Camp Fire (2018)

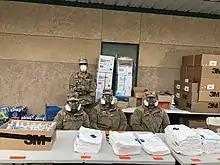
California National Guard soldiers from the 49th Brigade distributing supplies to search teams during the Camp Fire.

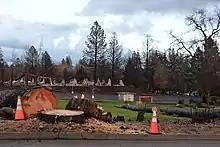
Burnt Seventh-day Adventist church, Paradise

Smoke from the Camp Fire led to widespread air pollution throughout the San Francisco Bay Area and Central Valley, prompting the closure of public schools in five Bay Area counties and dozens of districts in the Sacramento metropolitan area on November 16. Haze from smoke in the upper atmosphere was observed in New York City, more than away. John Balmes, a physician at the University of California, Berkeley who sits on the California Air Resources Board, noted that the fire "[resulted in] the worst air pollution [ever] for the Bay Area and northern California."